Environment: real
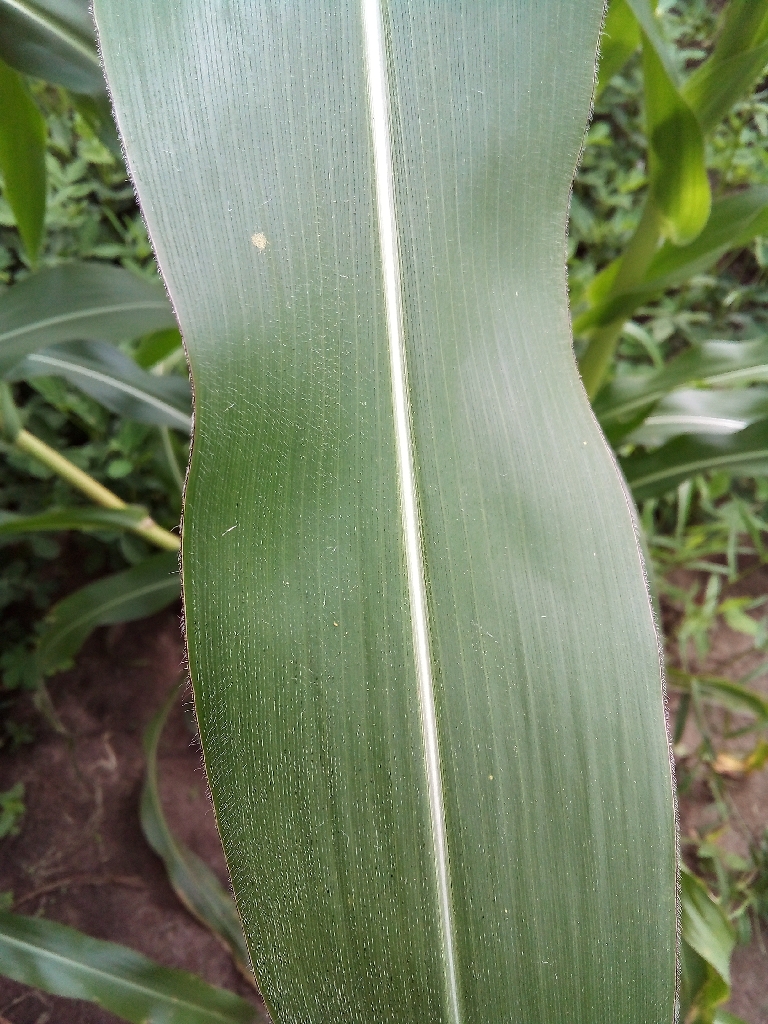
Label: healthy